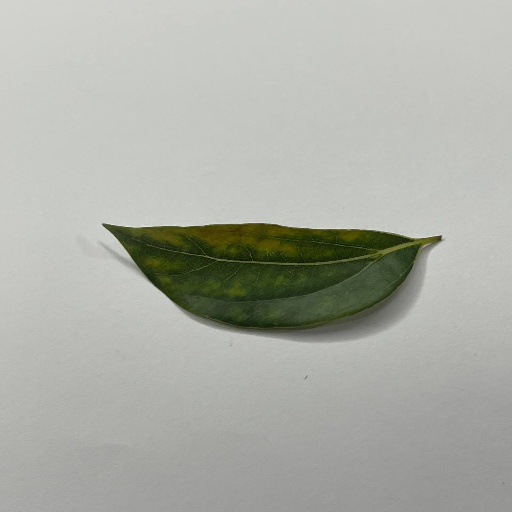
Species: Camphor
Leaf condition: Bacterial Spot